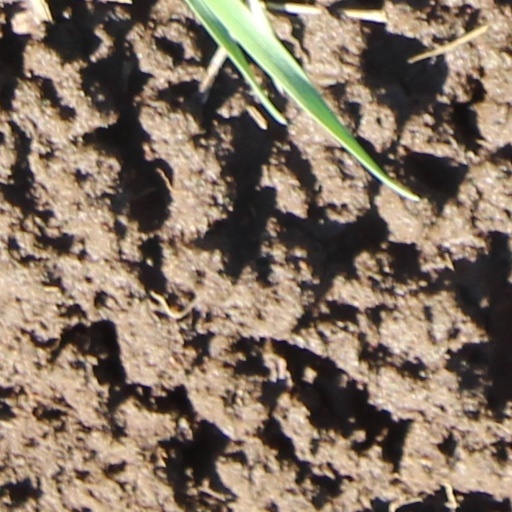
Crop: wheat